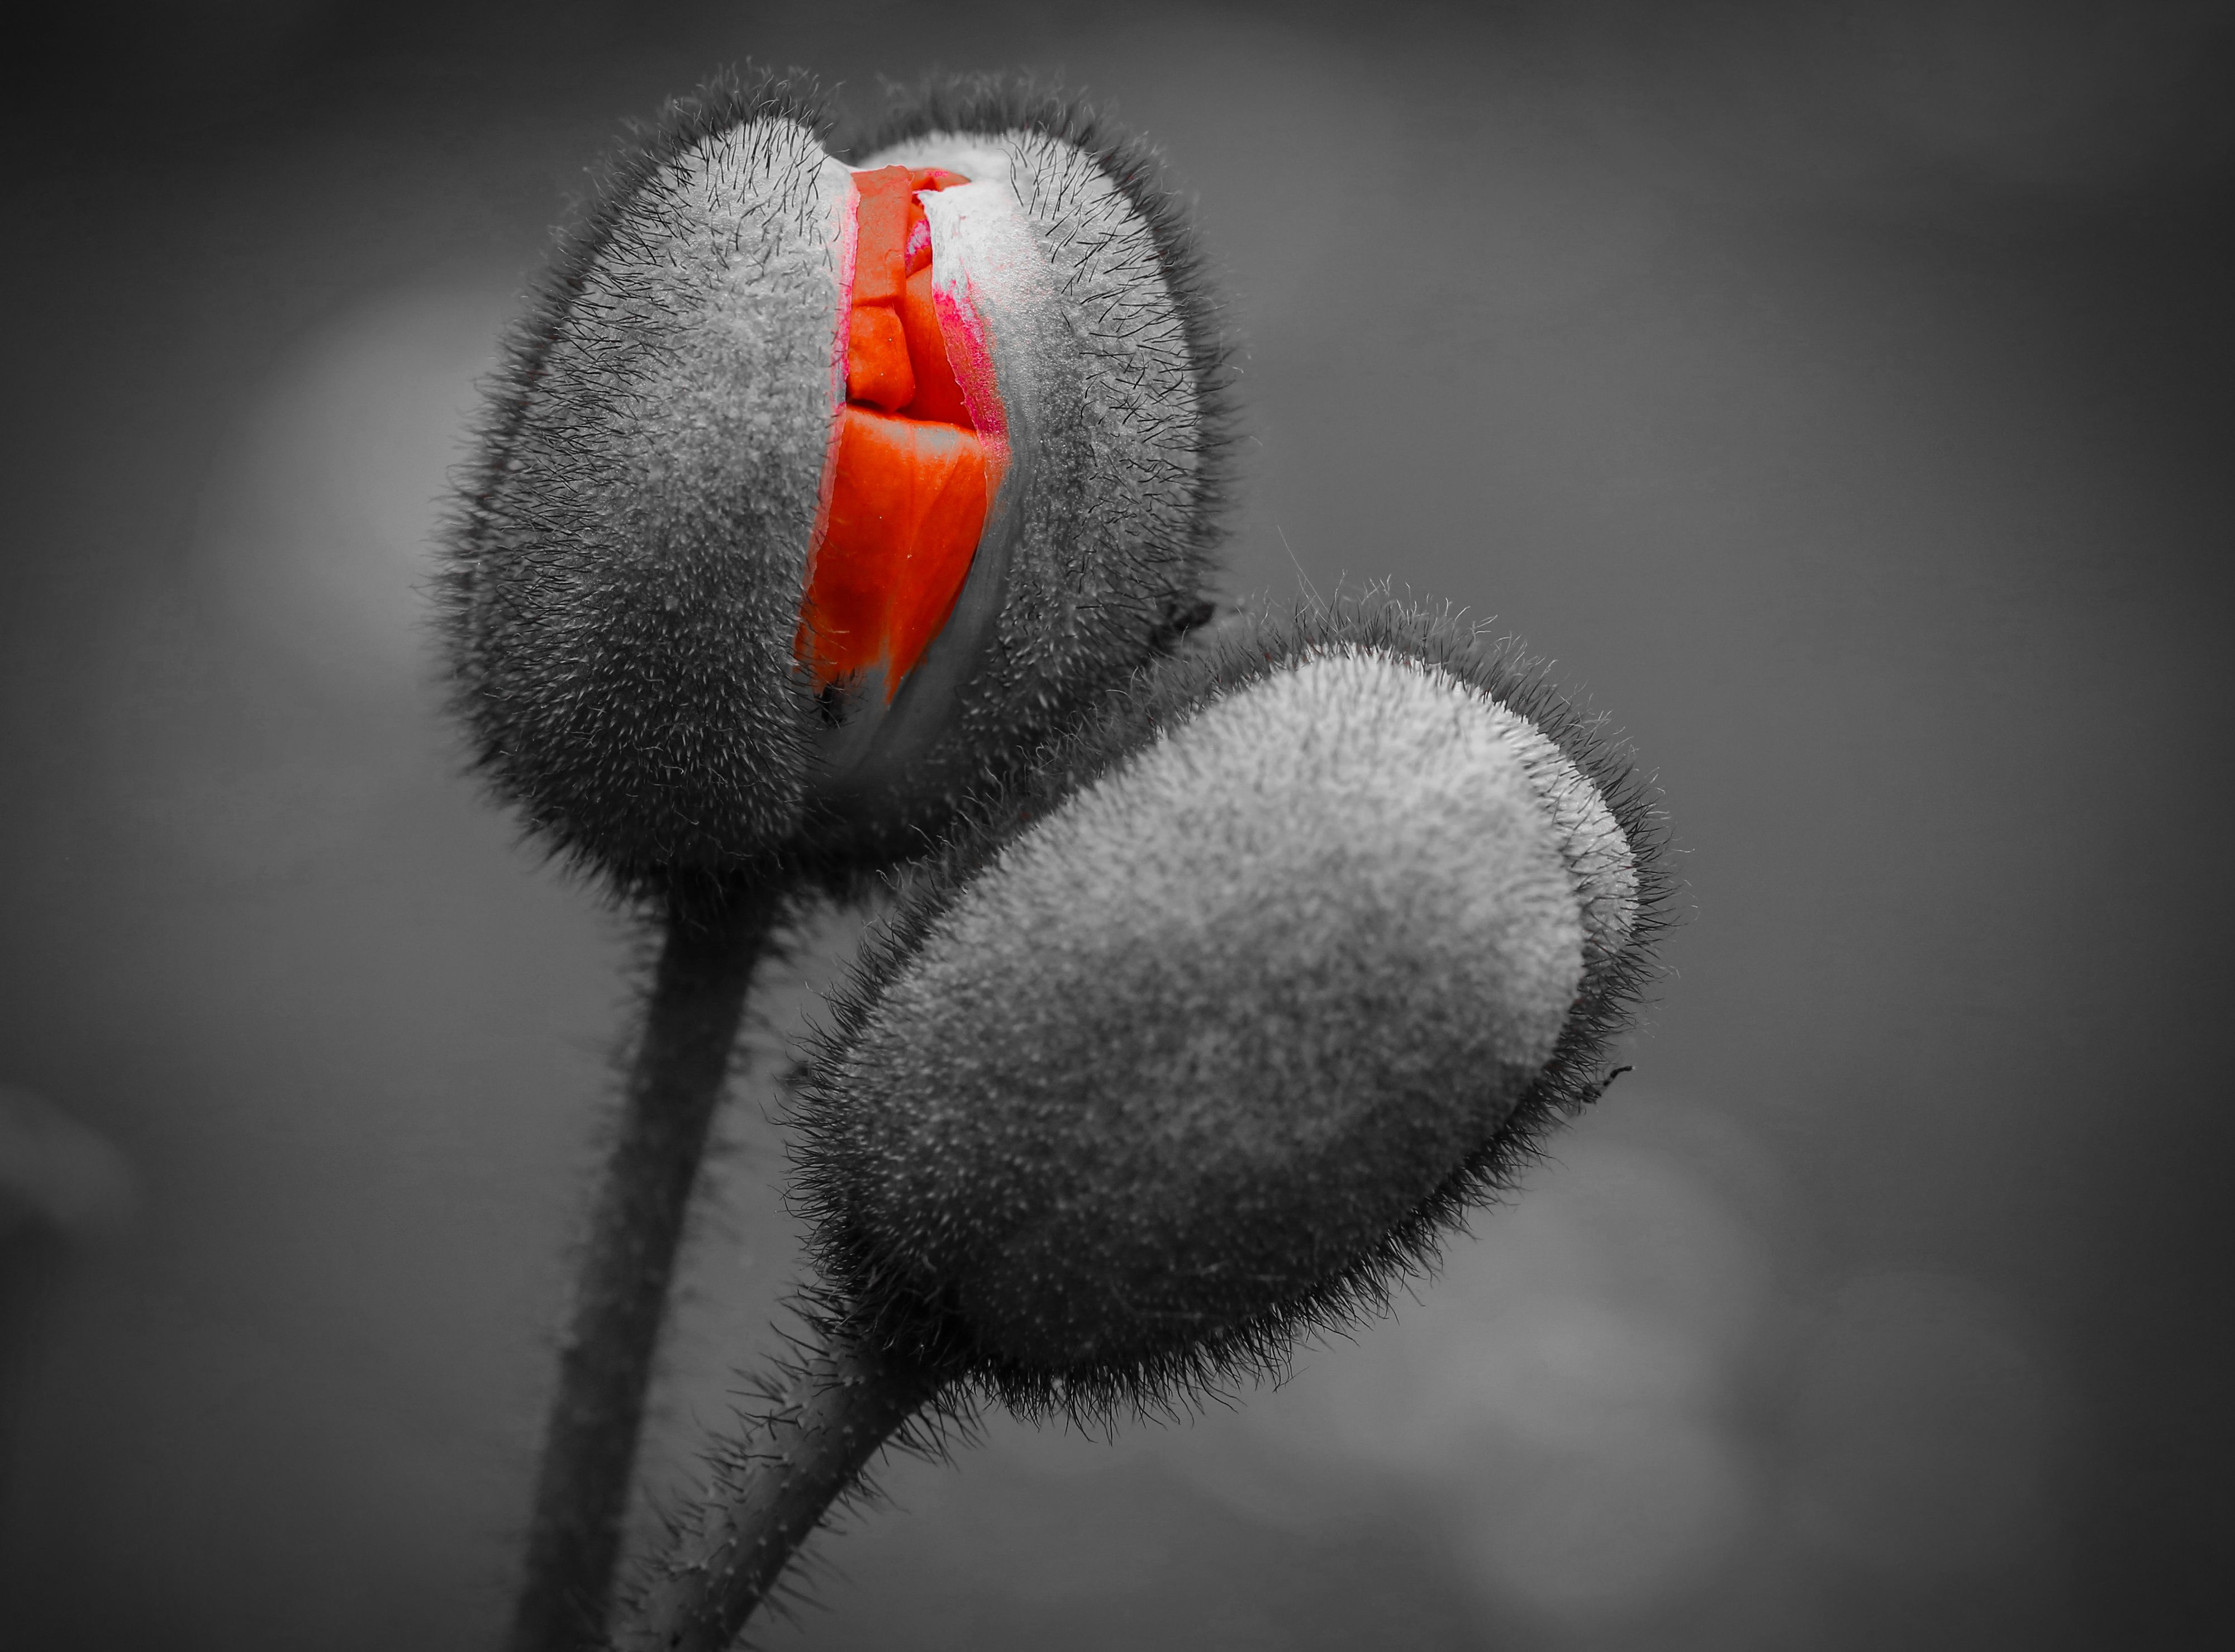
Flower buds.
The shot displays two buds close together, one of which has opened and its petals, with their orange color, have emerged. The background is a blurred background.
This is a close shot. The lighting of the shot is dark. The blurry background focuses all attention on the buds. The colors of the image evoke a spirit of gloom.
Labels: Bud, Flower, Plant, Sprout, Geranium, Petal, Animal, Bird, Poppy, Pollen, Buds, Petals, Blurred Background
Camera: Canon Canon EOS 5D Mark III
Lens: Canon EF 100mm f/2.8L Macro IS USM, Canon EF 100mm f/2.8L Macro IS USM
Aperture: F8
Exposure: 1/500 sec
ISO: 1000
Focal length: 100.0 mm